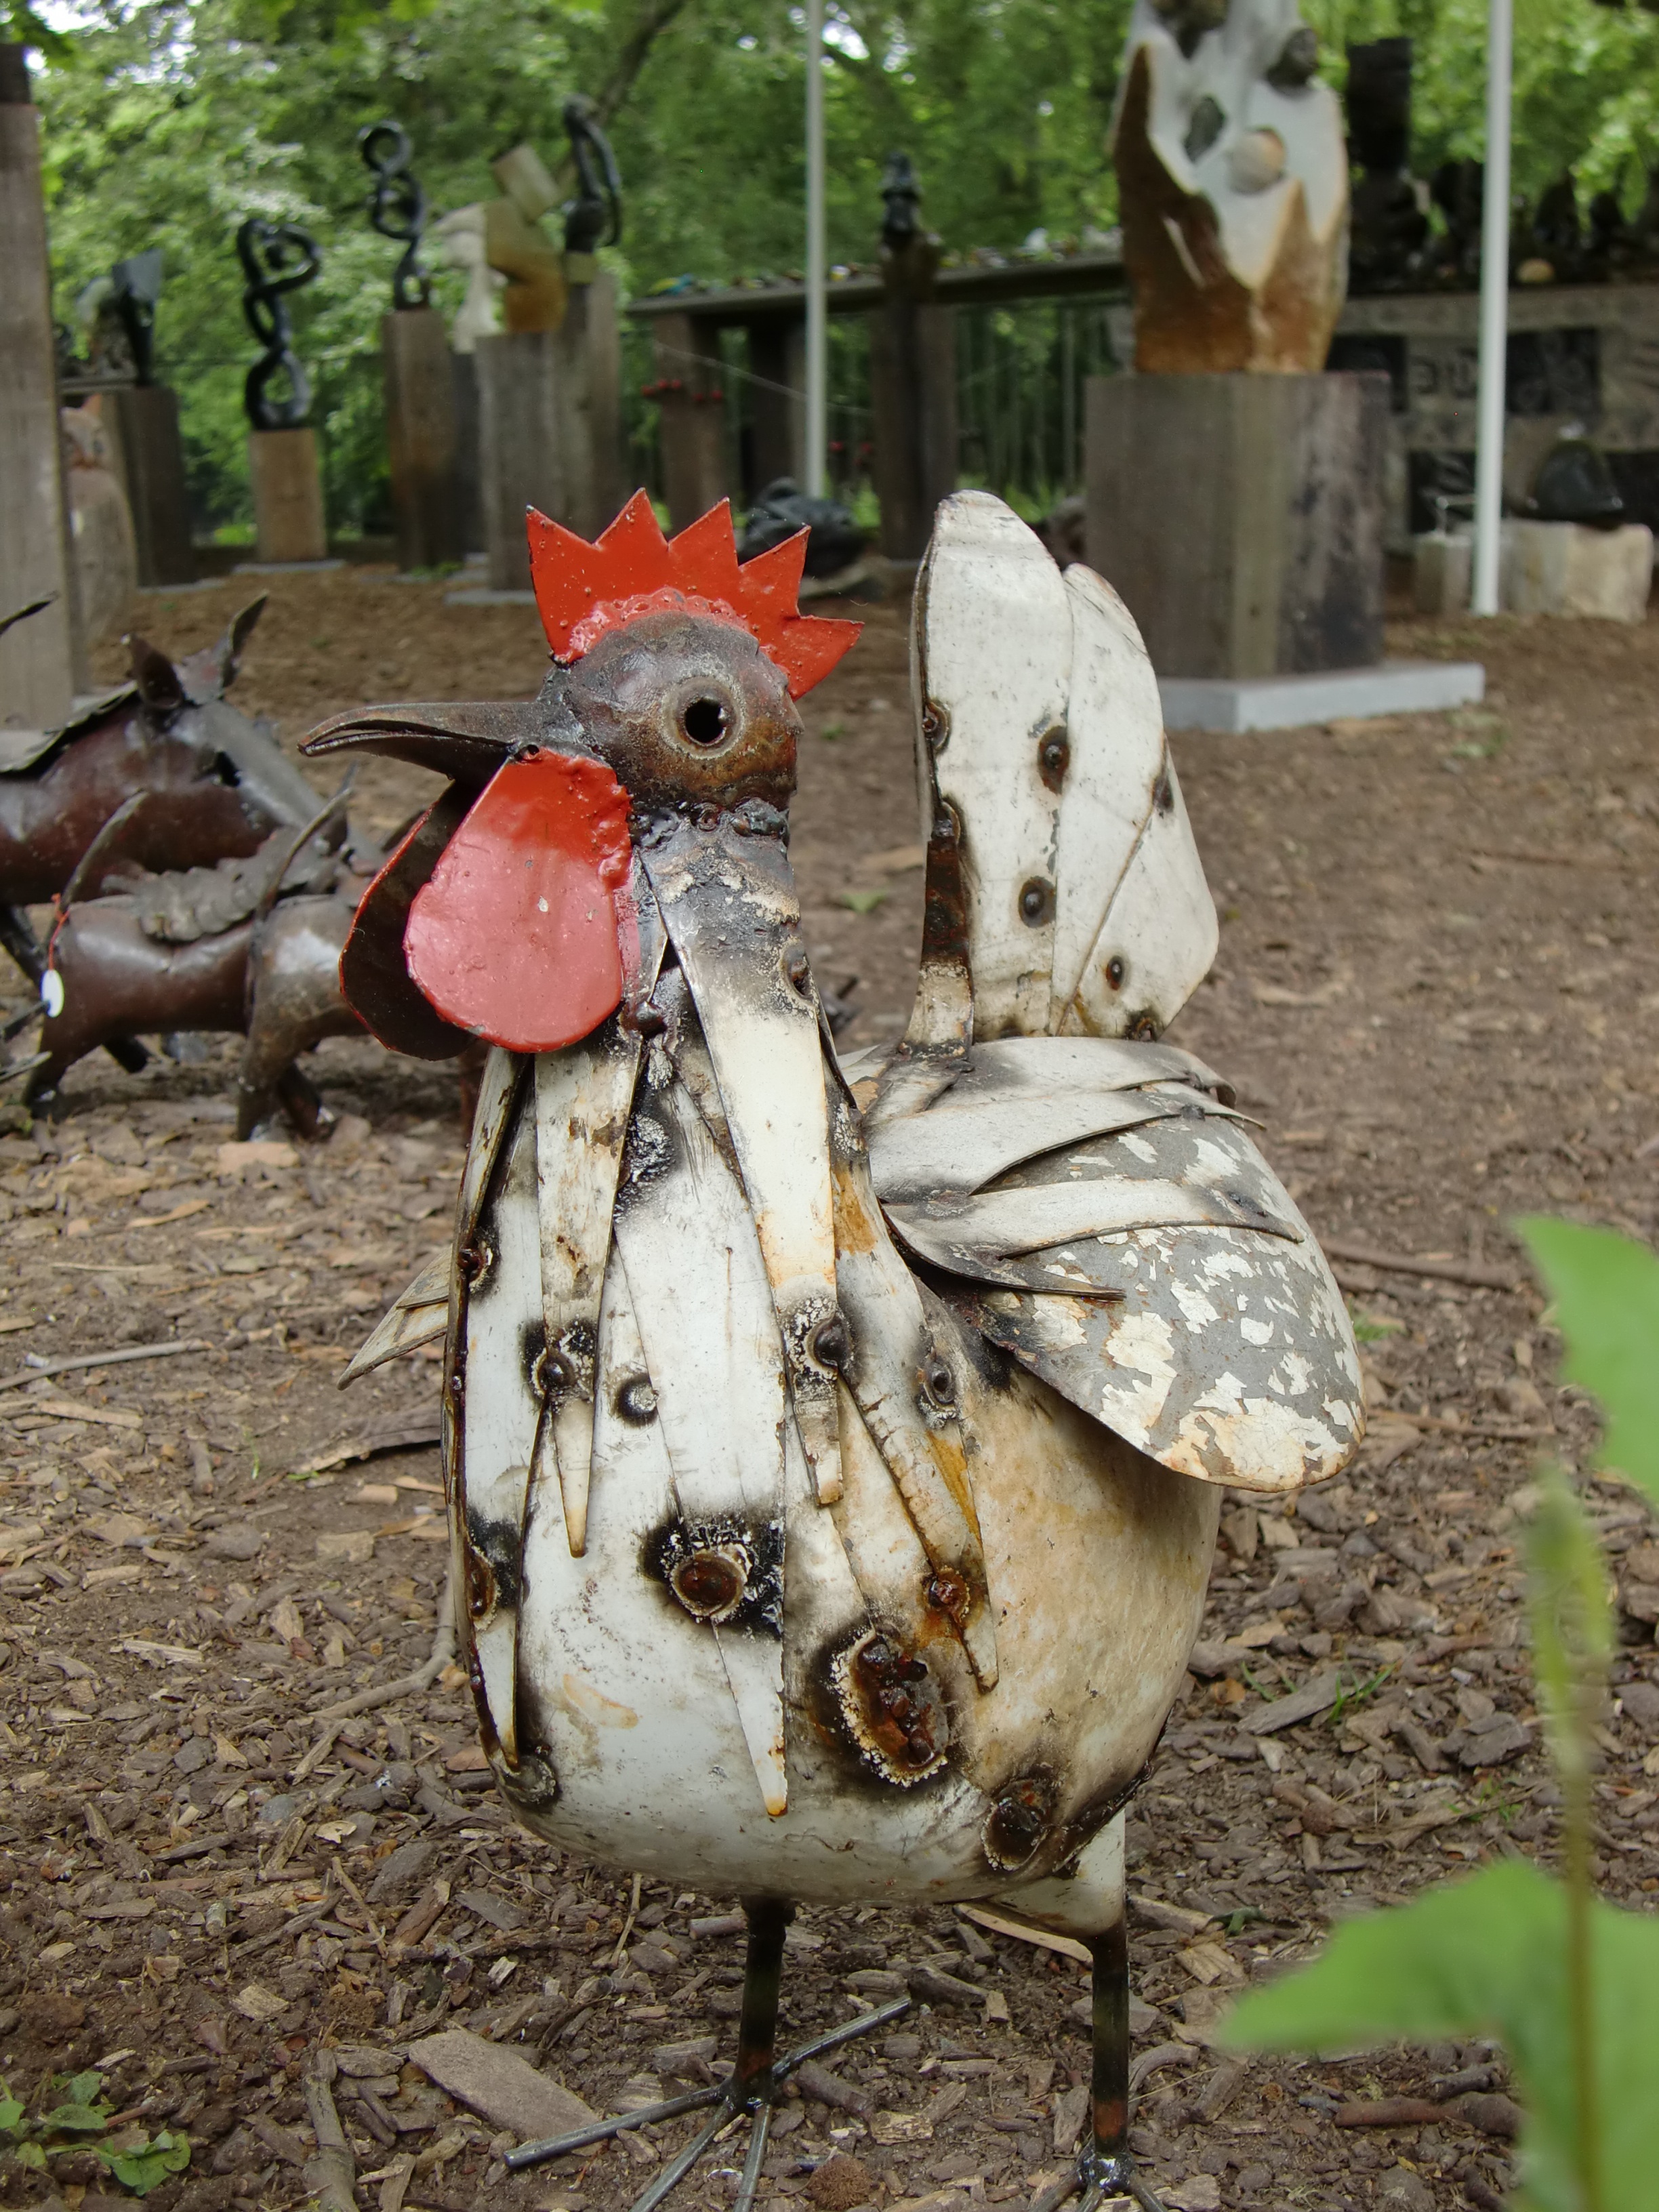
flower, decoration, colorful, chicken, poultry, hen, sculpture, figures, free range